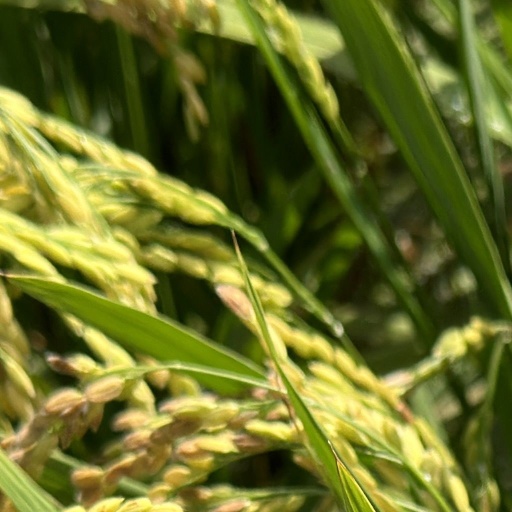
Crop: rice